NLF and PAVN strategy, organization and structure

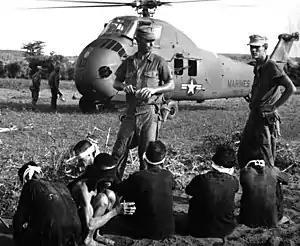
US Marines guard VC captives near Cu Chi 1965.

The US counter-strategy was ineffective in a number of ways against Communist forces. This ineffectiveness was predicted by Hanoi's analyses of weaknesses and contradictions in their enemy's camp (Vo Nguyen Giap, "Big Victory, Great Task") An initial policy of gradualism against North Vietnam for example, saw the American President and his Secretary of Defence huddled over maps and charts, planning piecemeal airstrikes on limited targets. These inflicted some localized damage, but had little significant effect on the overall NLF/PAVN buildup in the south.